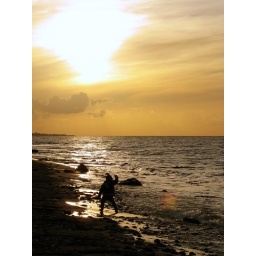
My son at the beach in Kiel, Germany - tired but very lucky!